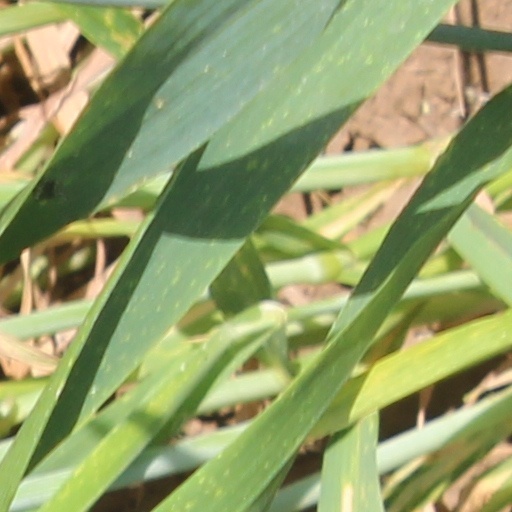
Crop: wheat